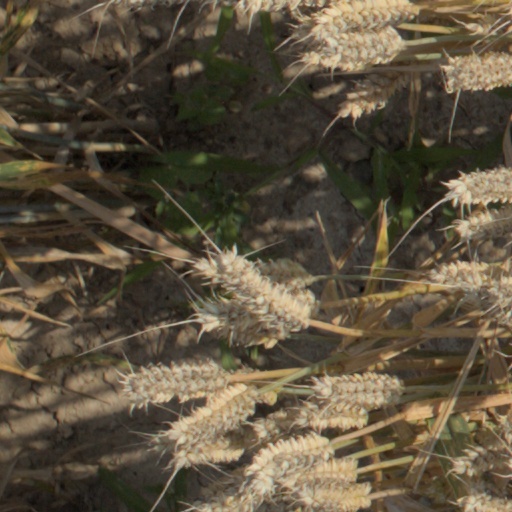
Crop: wheat